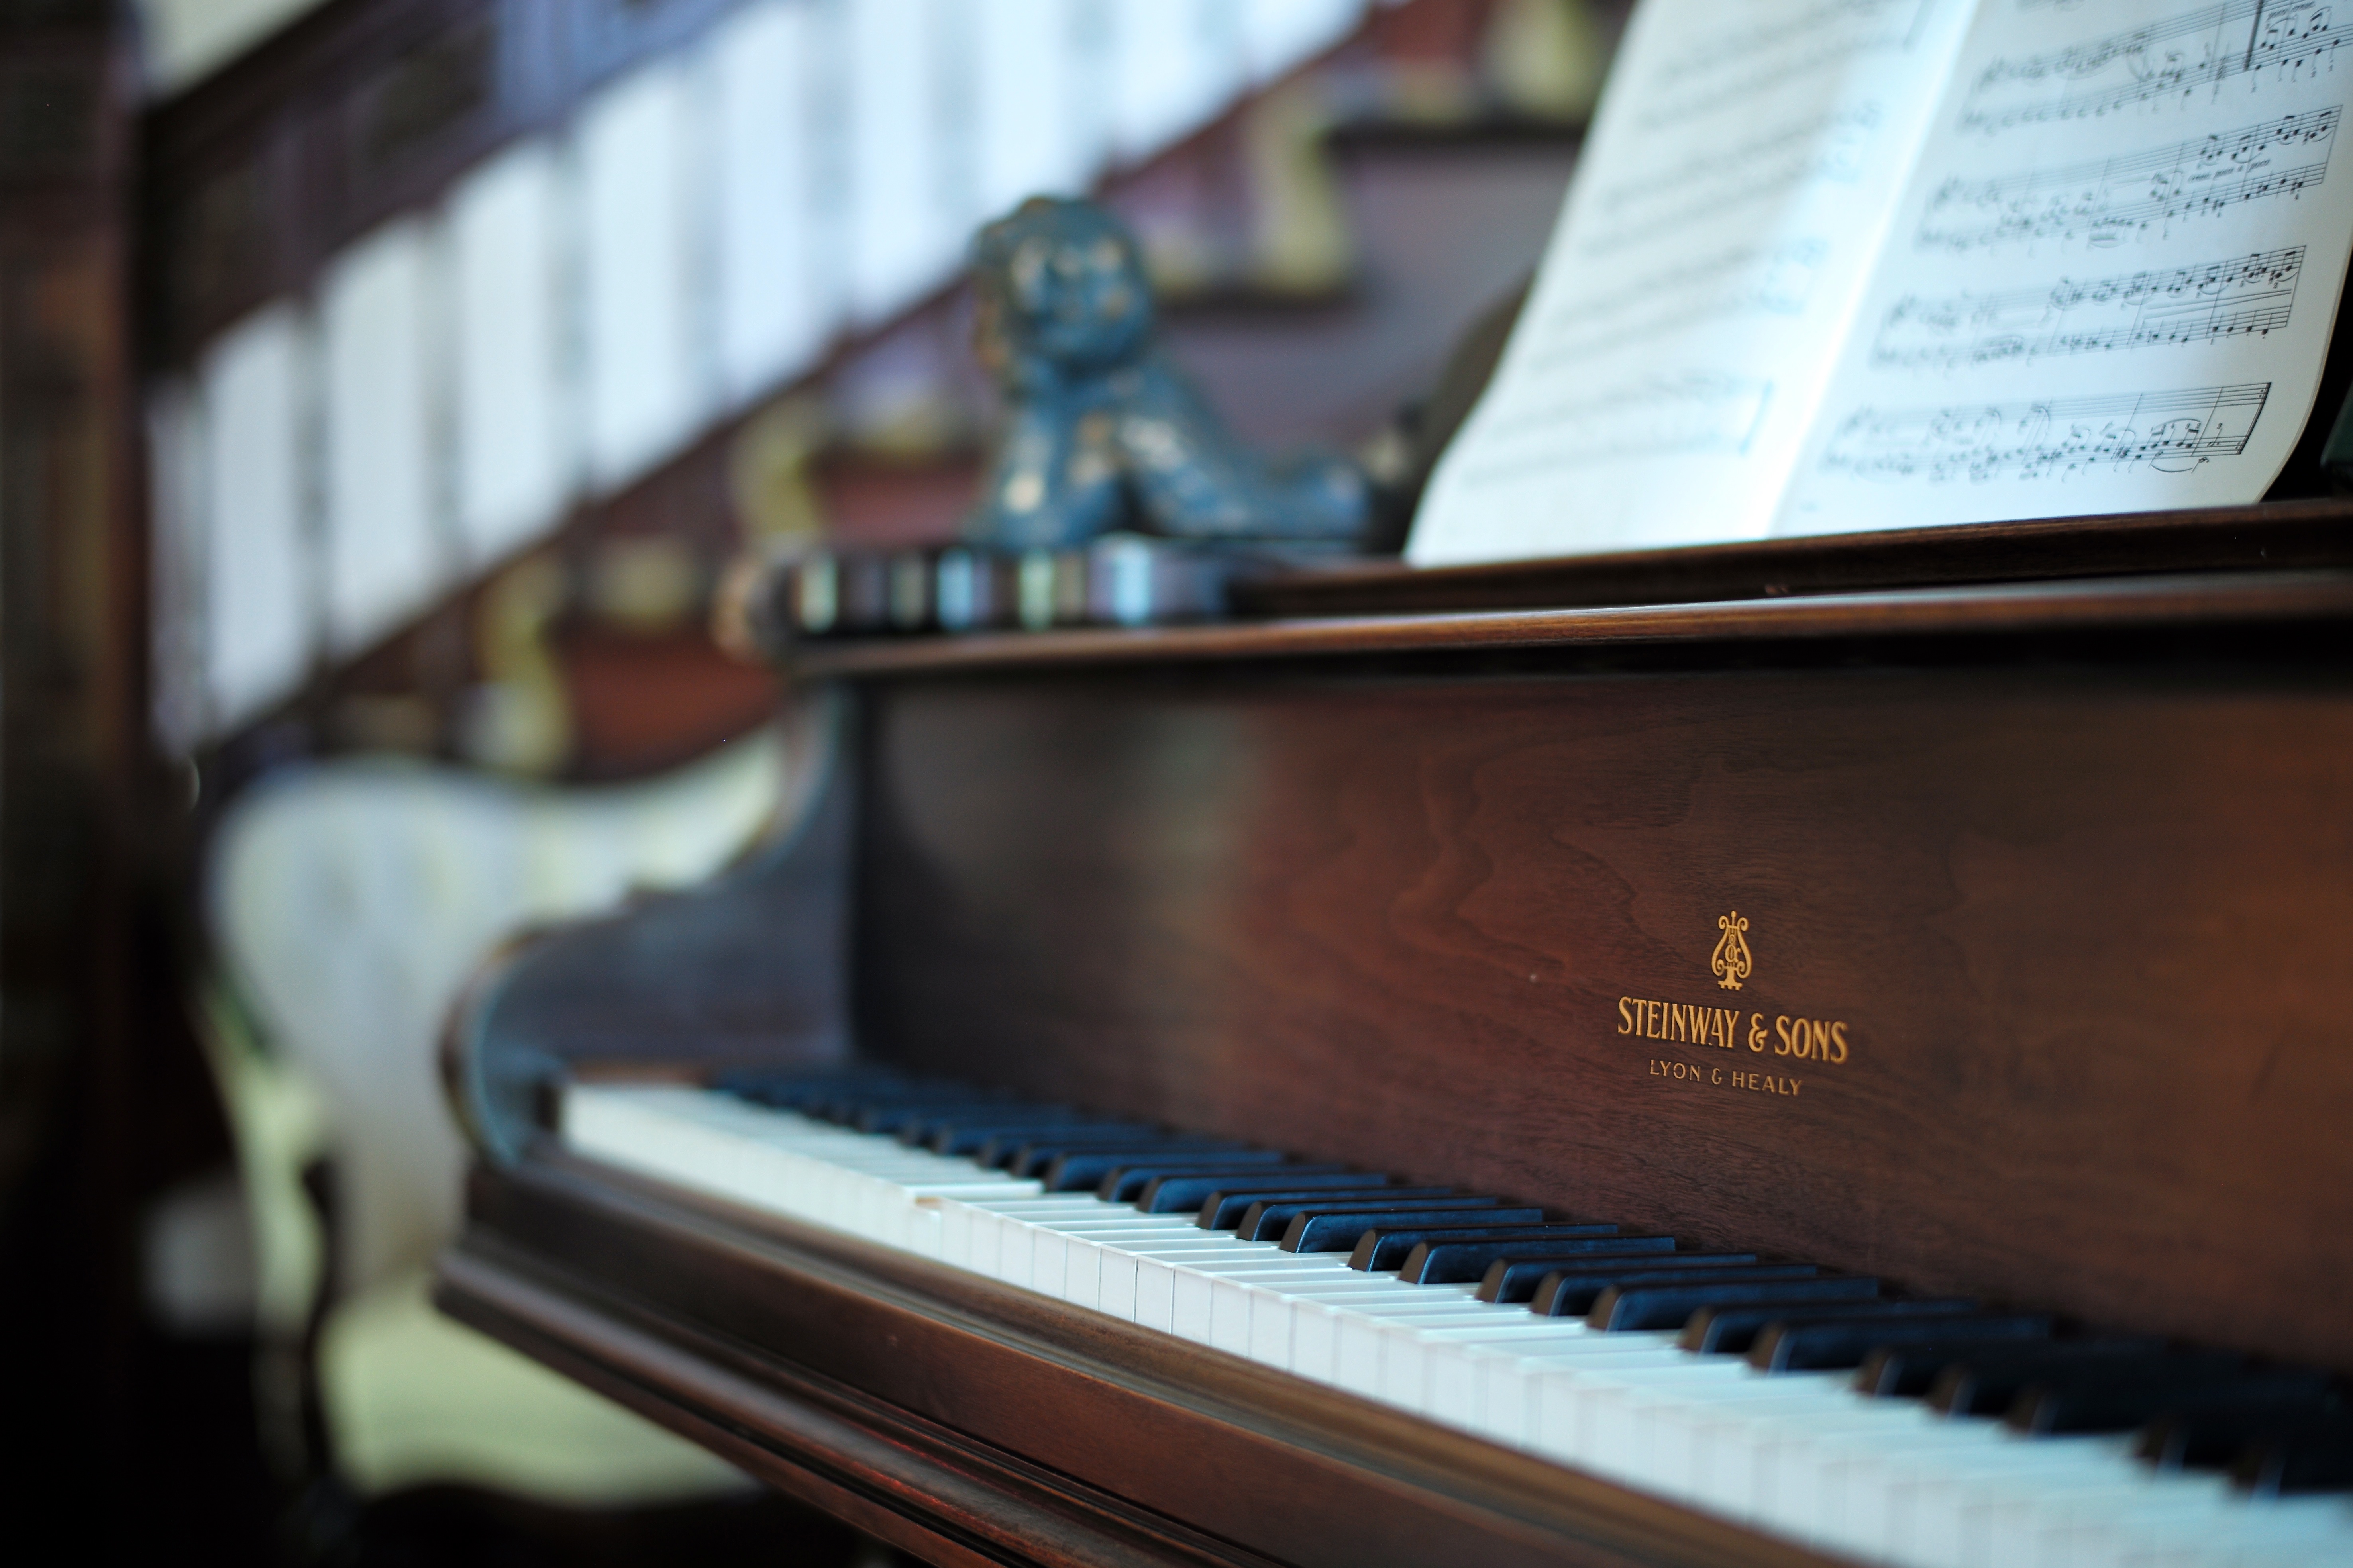
music, keyboard, technology, house, interior, old, piano, room, musical instrument, m, f14, 50, victorian, leica, 240, summilux, typ, notes, steinway, pianist, wheaton, steinwaysons, lyonhealy, classical music, string instrument, electronic device, musical keyboard, player piano